Coppermine expedition

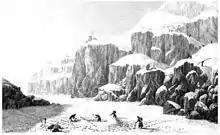
The party preparing a camp and gathering lichens in the Barren Lands, 20 September 1821

The voyageurs, who were carrying an average of each and had been promised a ration of of meat a day when they signed up, suffered most from the hunger. Their discontent again turned into rebellion. They secretly discarded some of the heavy equipment, including the fishing nets, which would prove a serious loss. Richardson wrote that they "became desperate and were perfectly regardless of the commands of the officers."